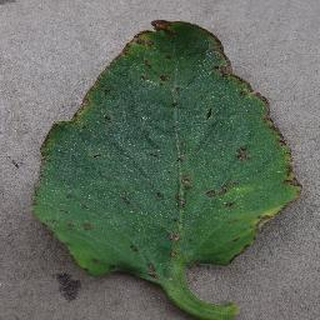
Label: tomato_bacterial_spot